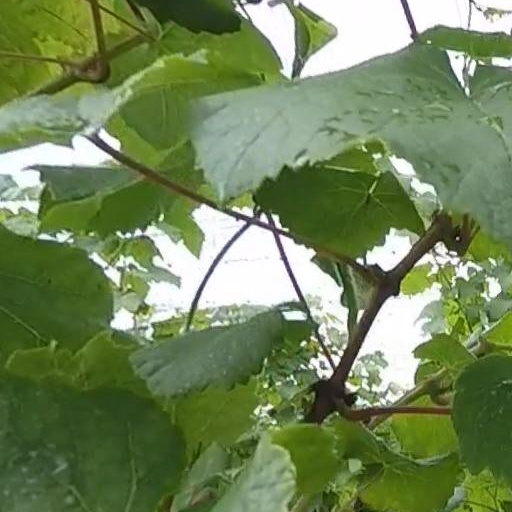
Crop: grape